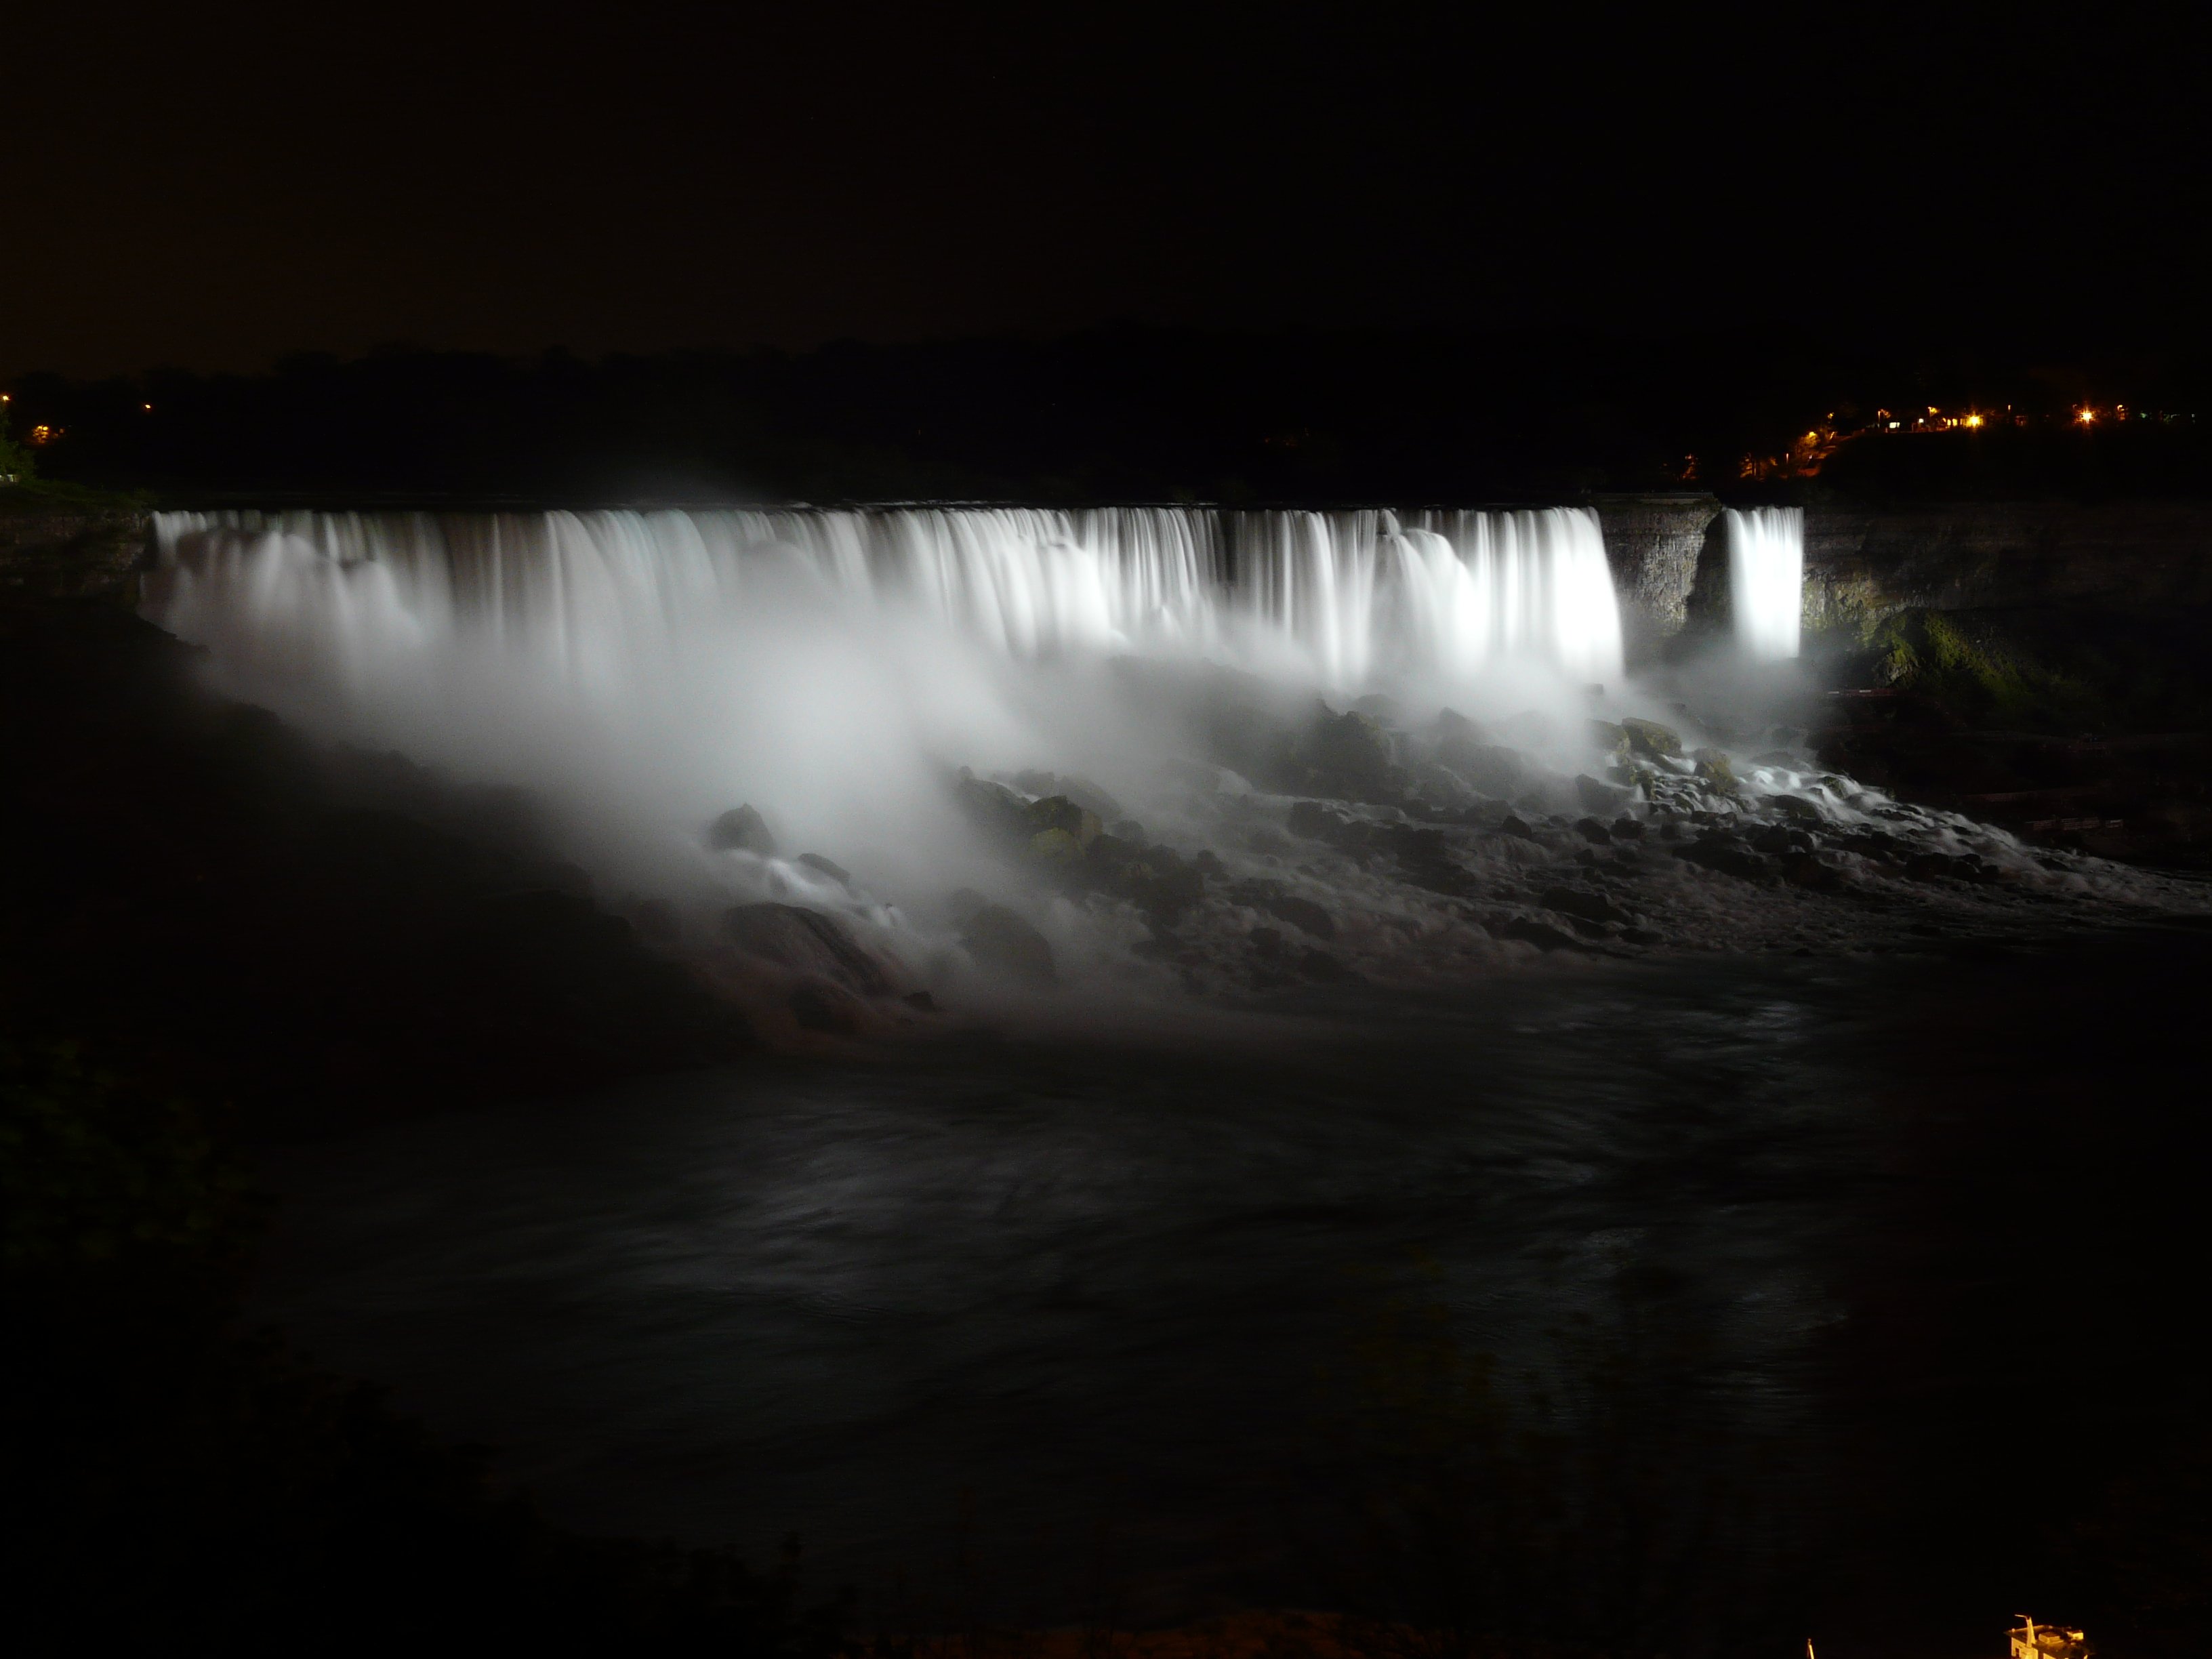
water, waterfall, light, mist, night, sunlight, morning, city, new york, new york city, reflection, nyc, usa, darkness, lighting, moonlight, body of water, canada, ny, ontario, niagara, border, water feature, niagara falls, united amsterdam, atmospheric phenomenon